Pininfarina

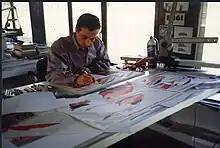
Pietro Camardella drawing the Ferrari Mythos

Opened in 1986 to build Cadillac Allante bodies for General Motors, the same year Pininfarina was first listed on the Stock Exchange in Milan. Automotive production ended at San Giorgio with the conclusion of the Ford production in July 2010 and the Alfa Romeo production in November 2010.